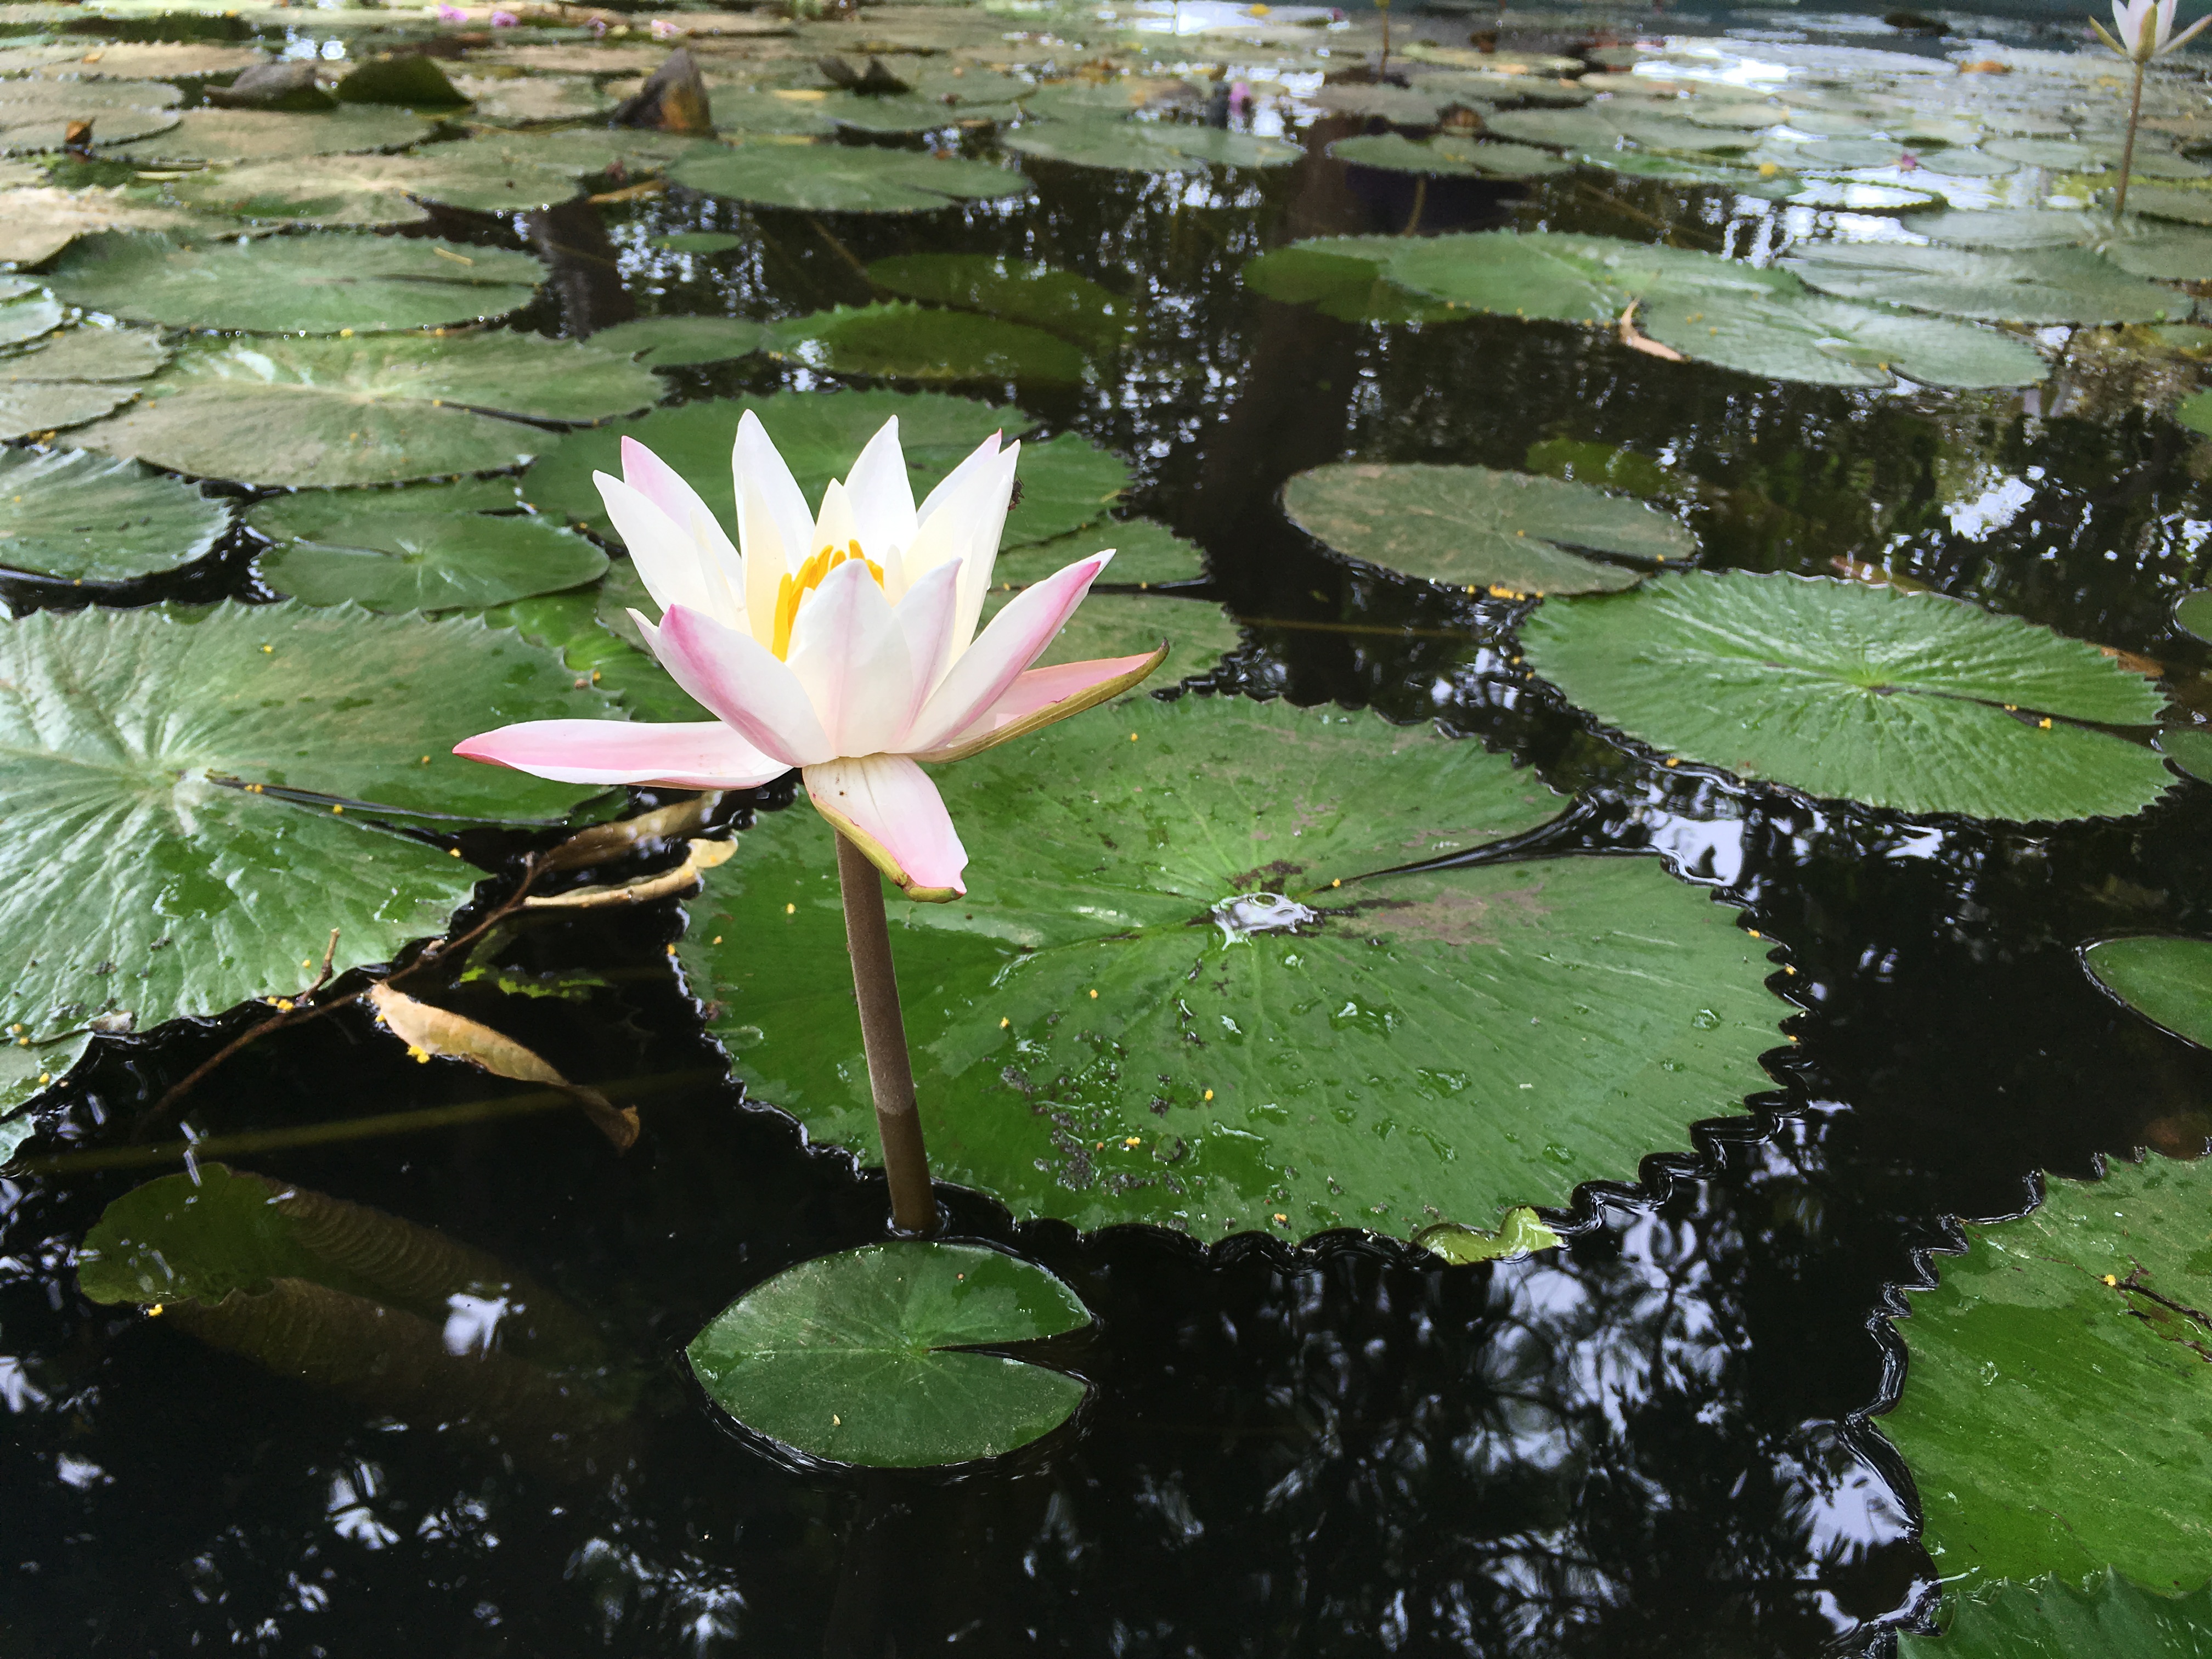
flower, fragrant white water lily, lotus family, lotus, sacred lotus, aquatic plant, water, water lily, leaf, petal, plant, botany, pond, flowering plant, broadleaf pond lily, reflection, wildflower, watercourse, plant stem, wetland, dicotyledon, garden